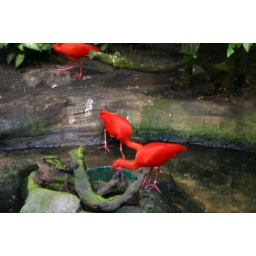
Some red birds in the Vancouver Aquarium.